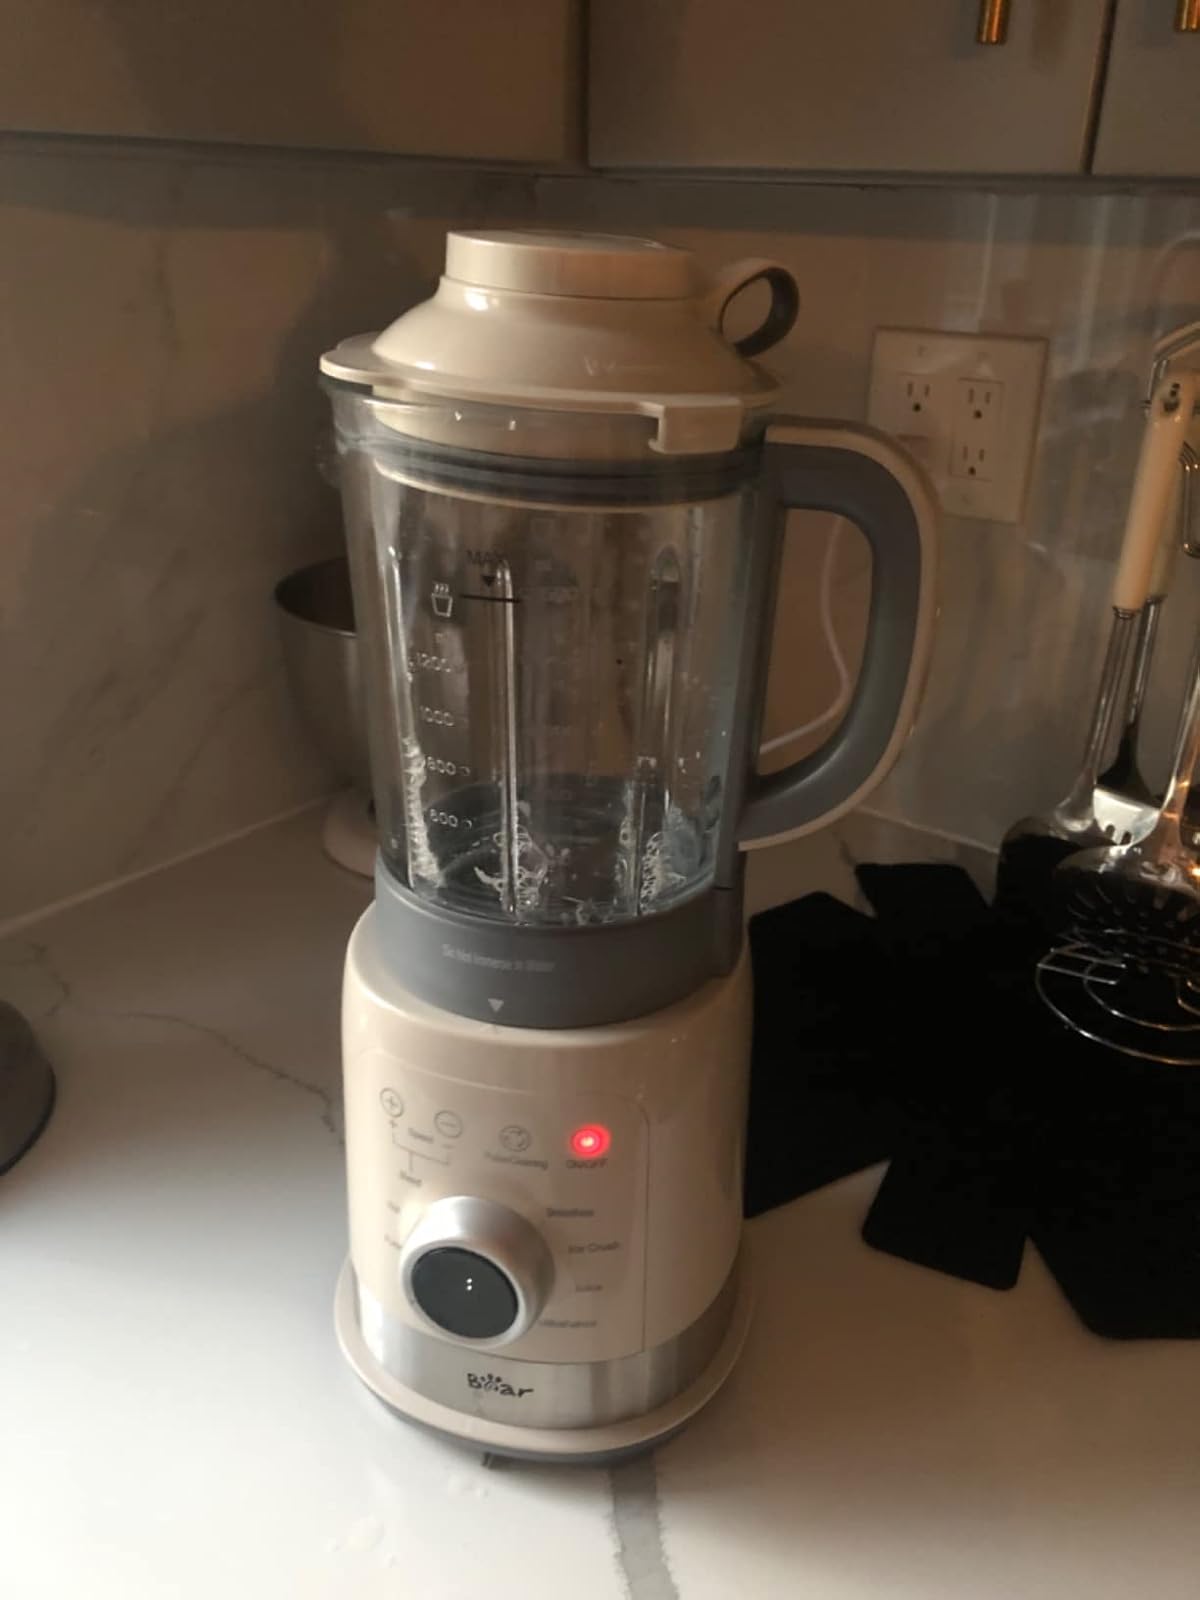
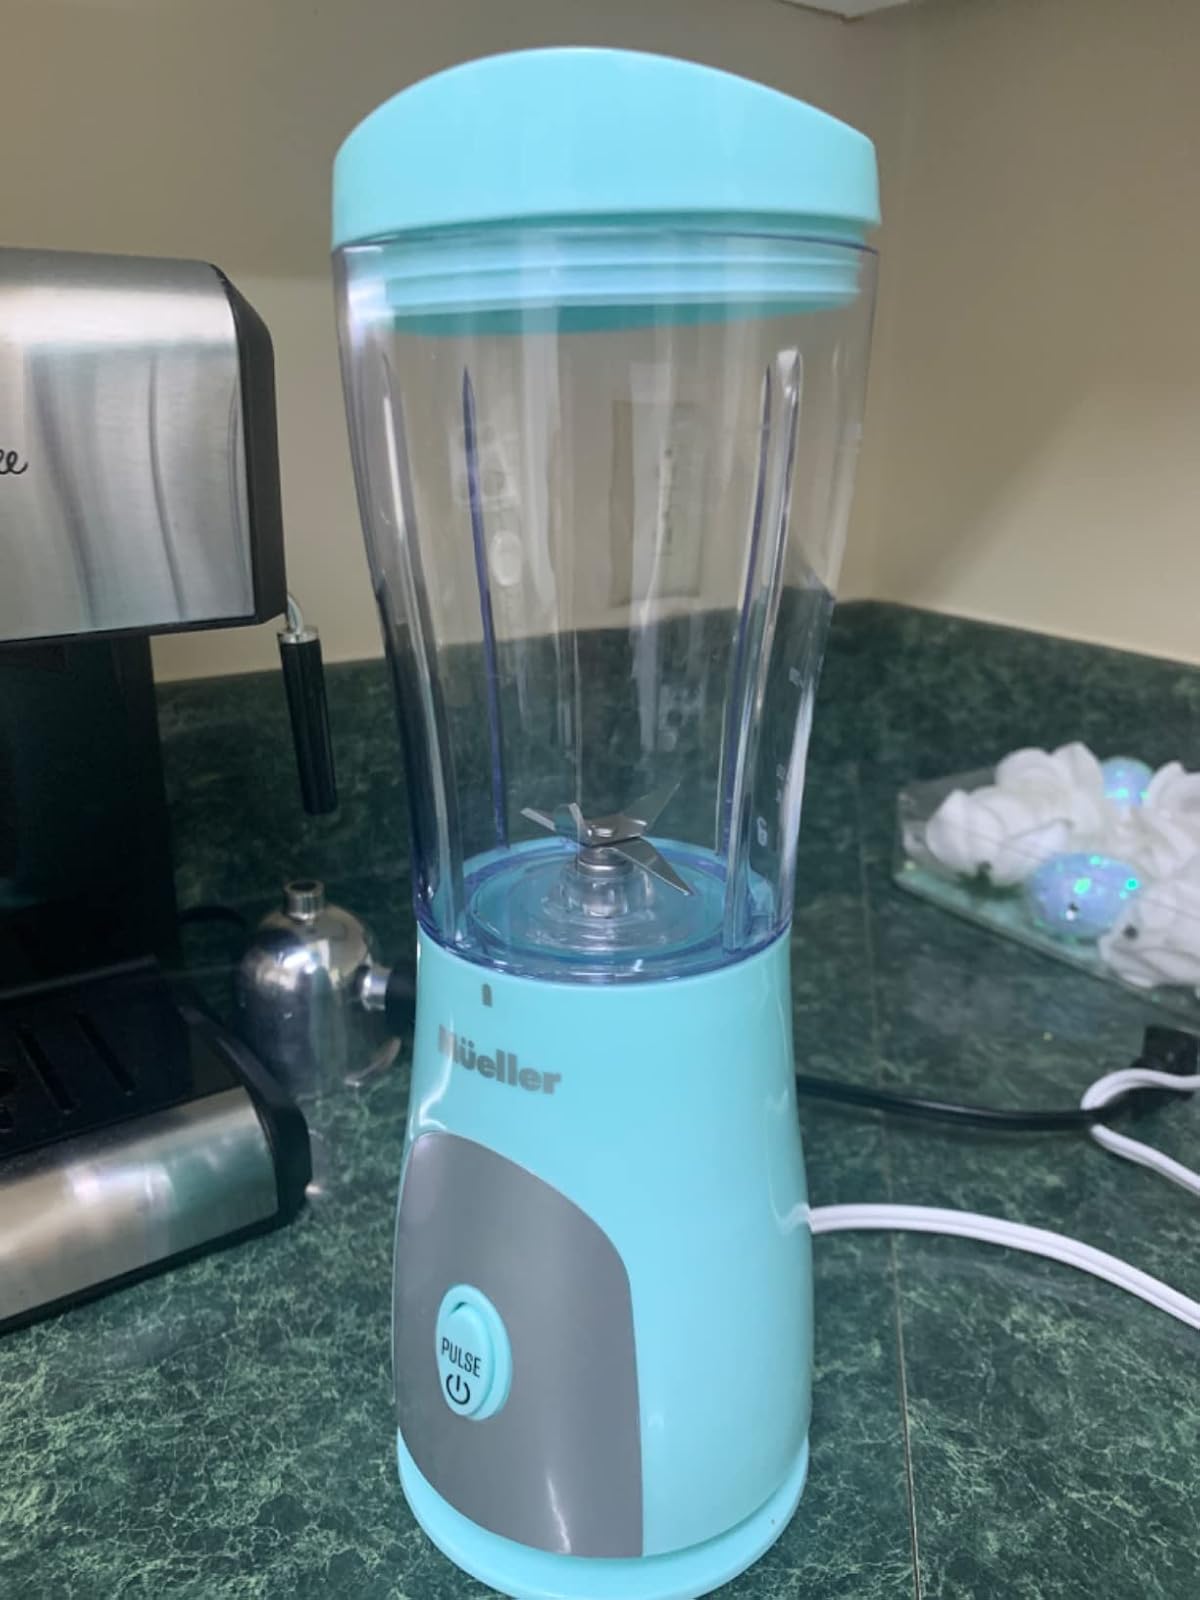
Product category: items_blender
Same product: no